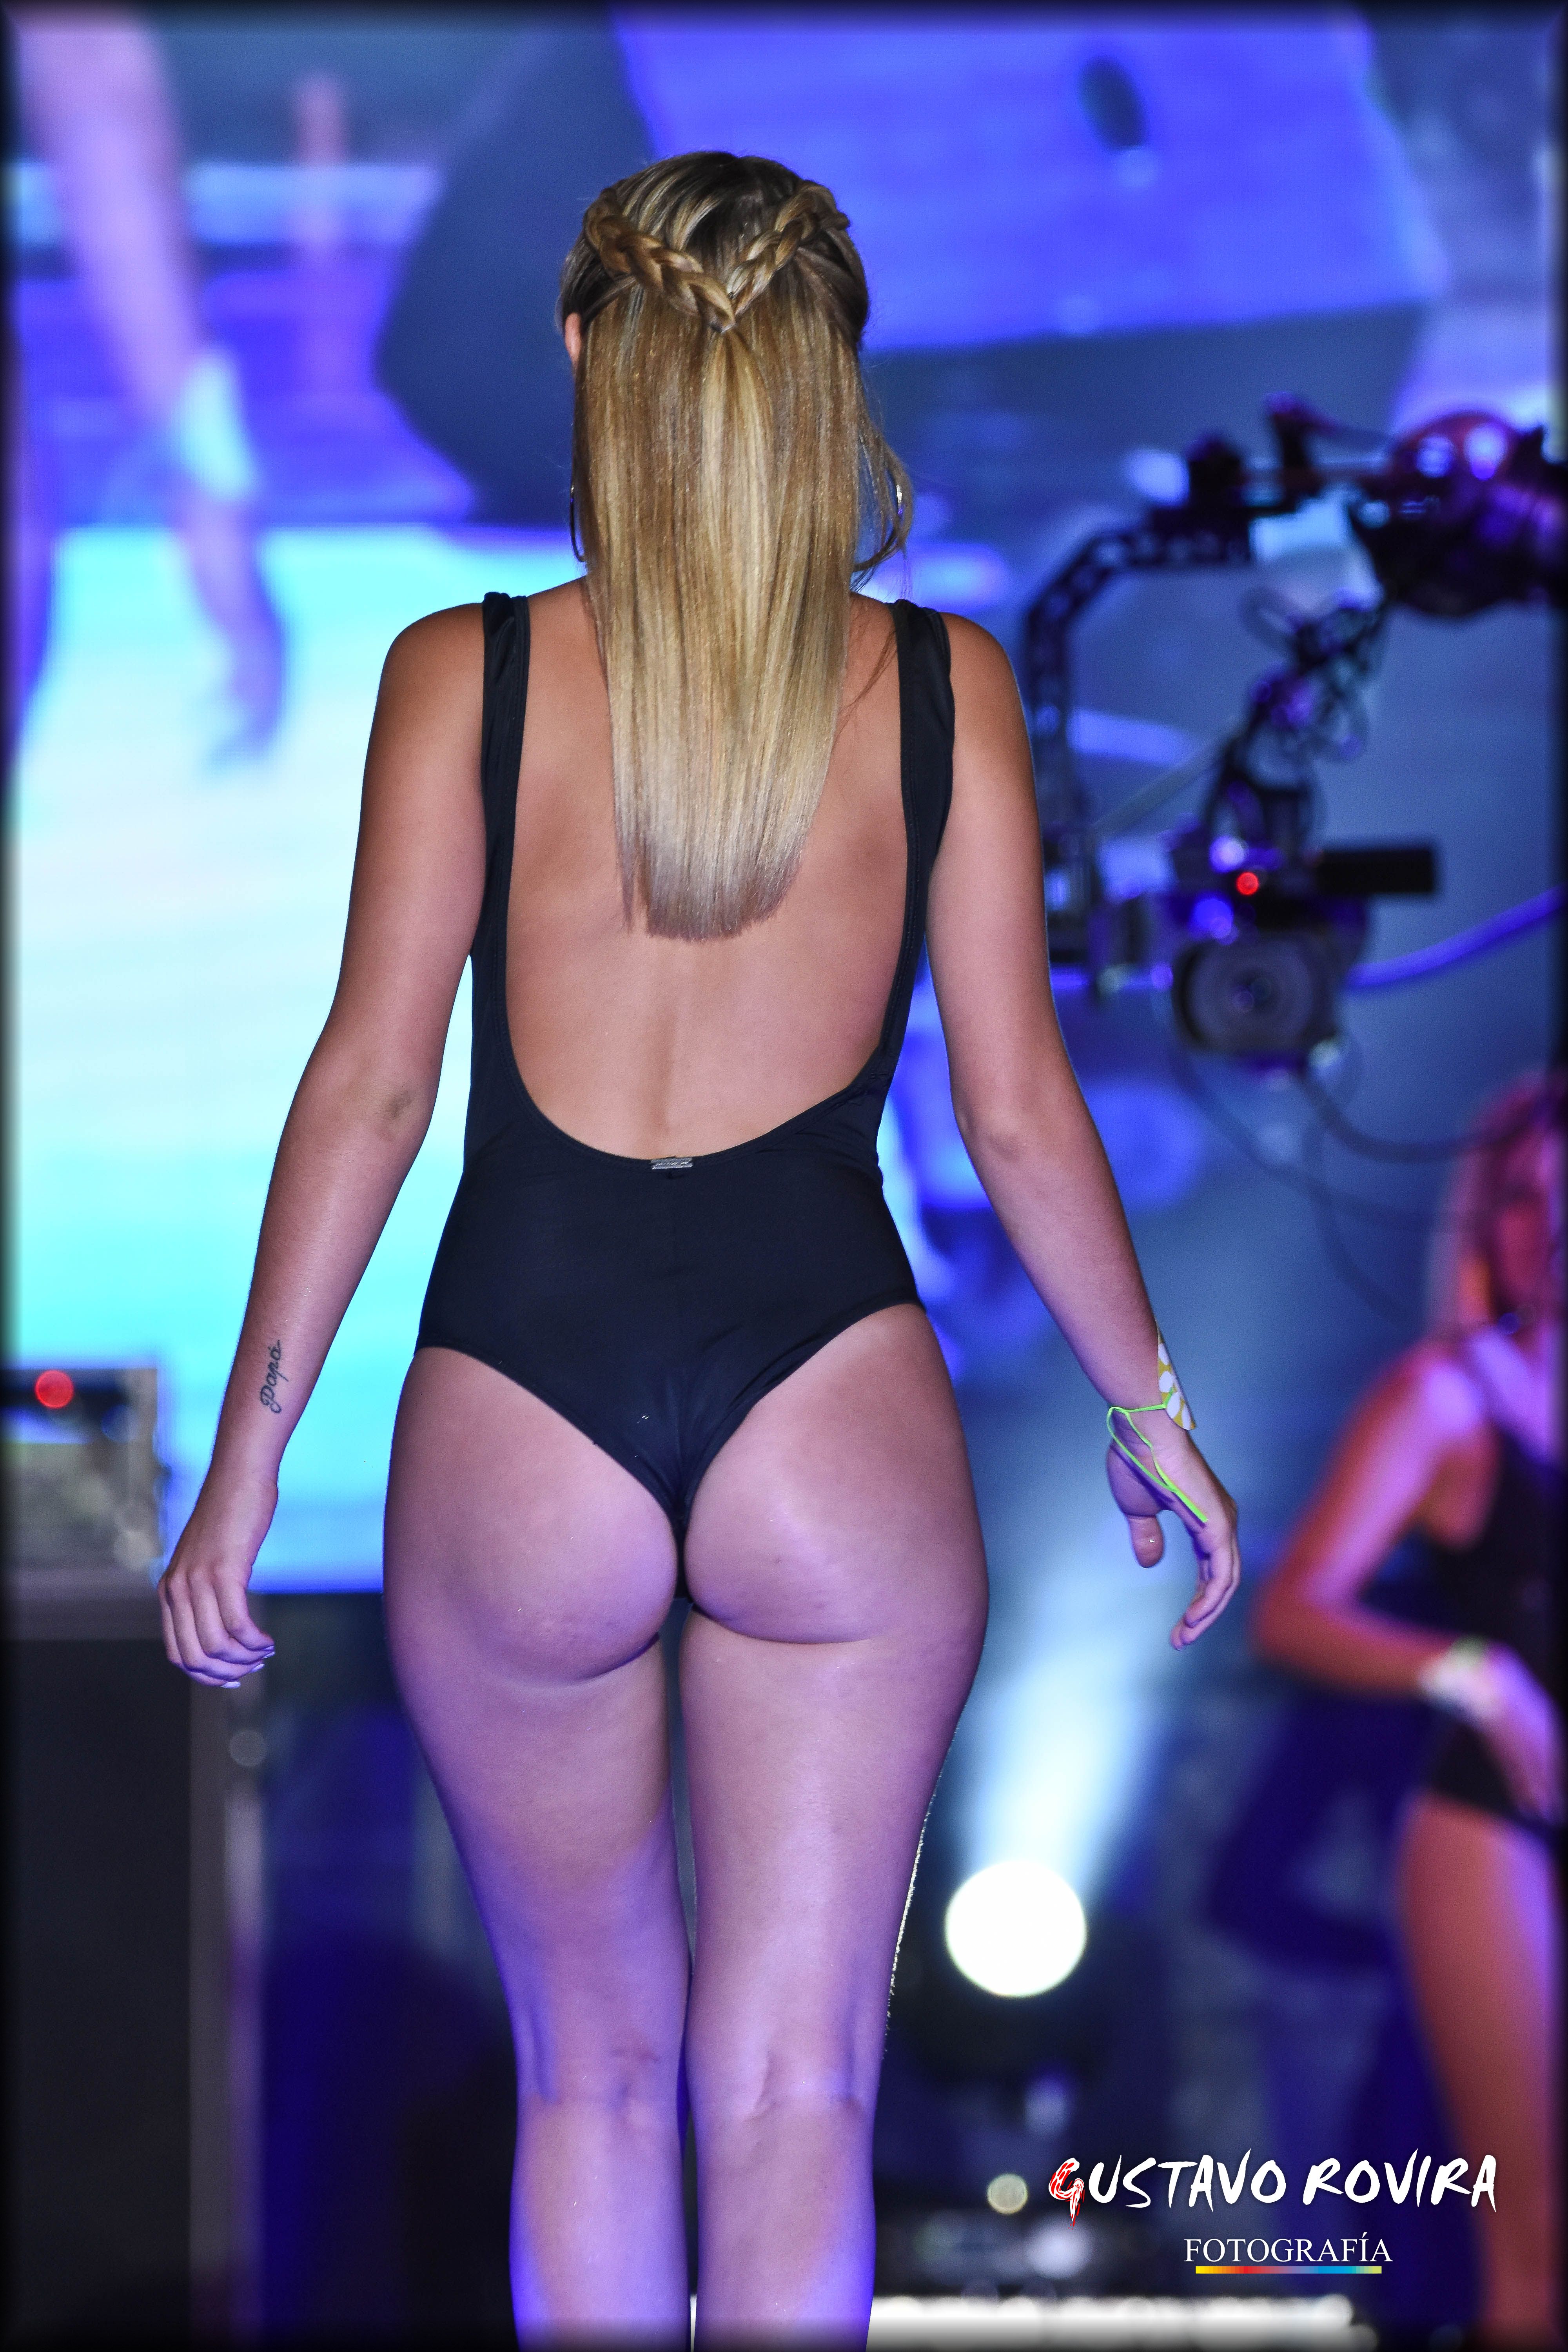
girl, sexy, clothing, fashion, fashion show, bikini, performance, lingerie, leg, sportswear, thigh, event, swimwear, undergarment, model, leotard, runway, competition, hip, stage